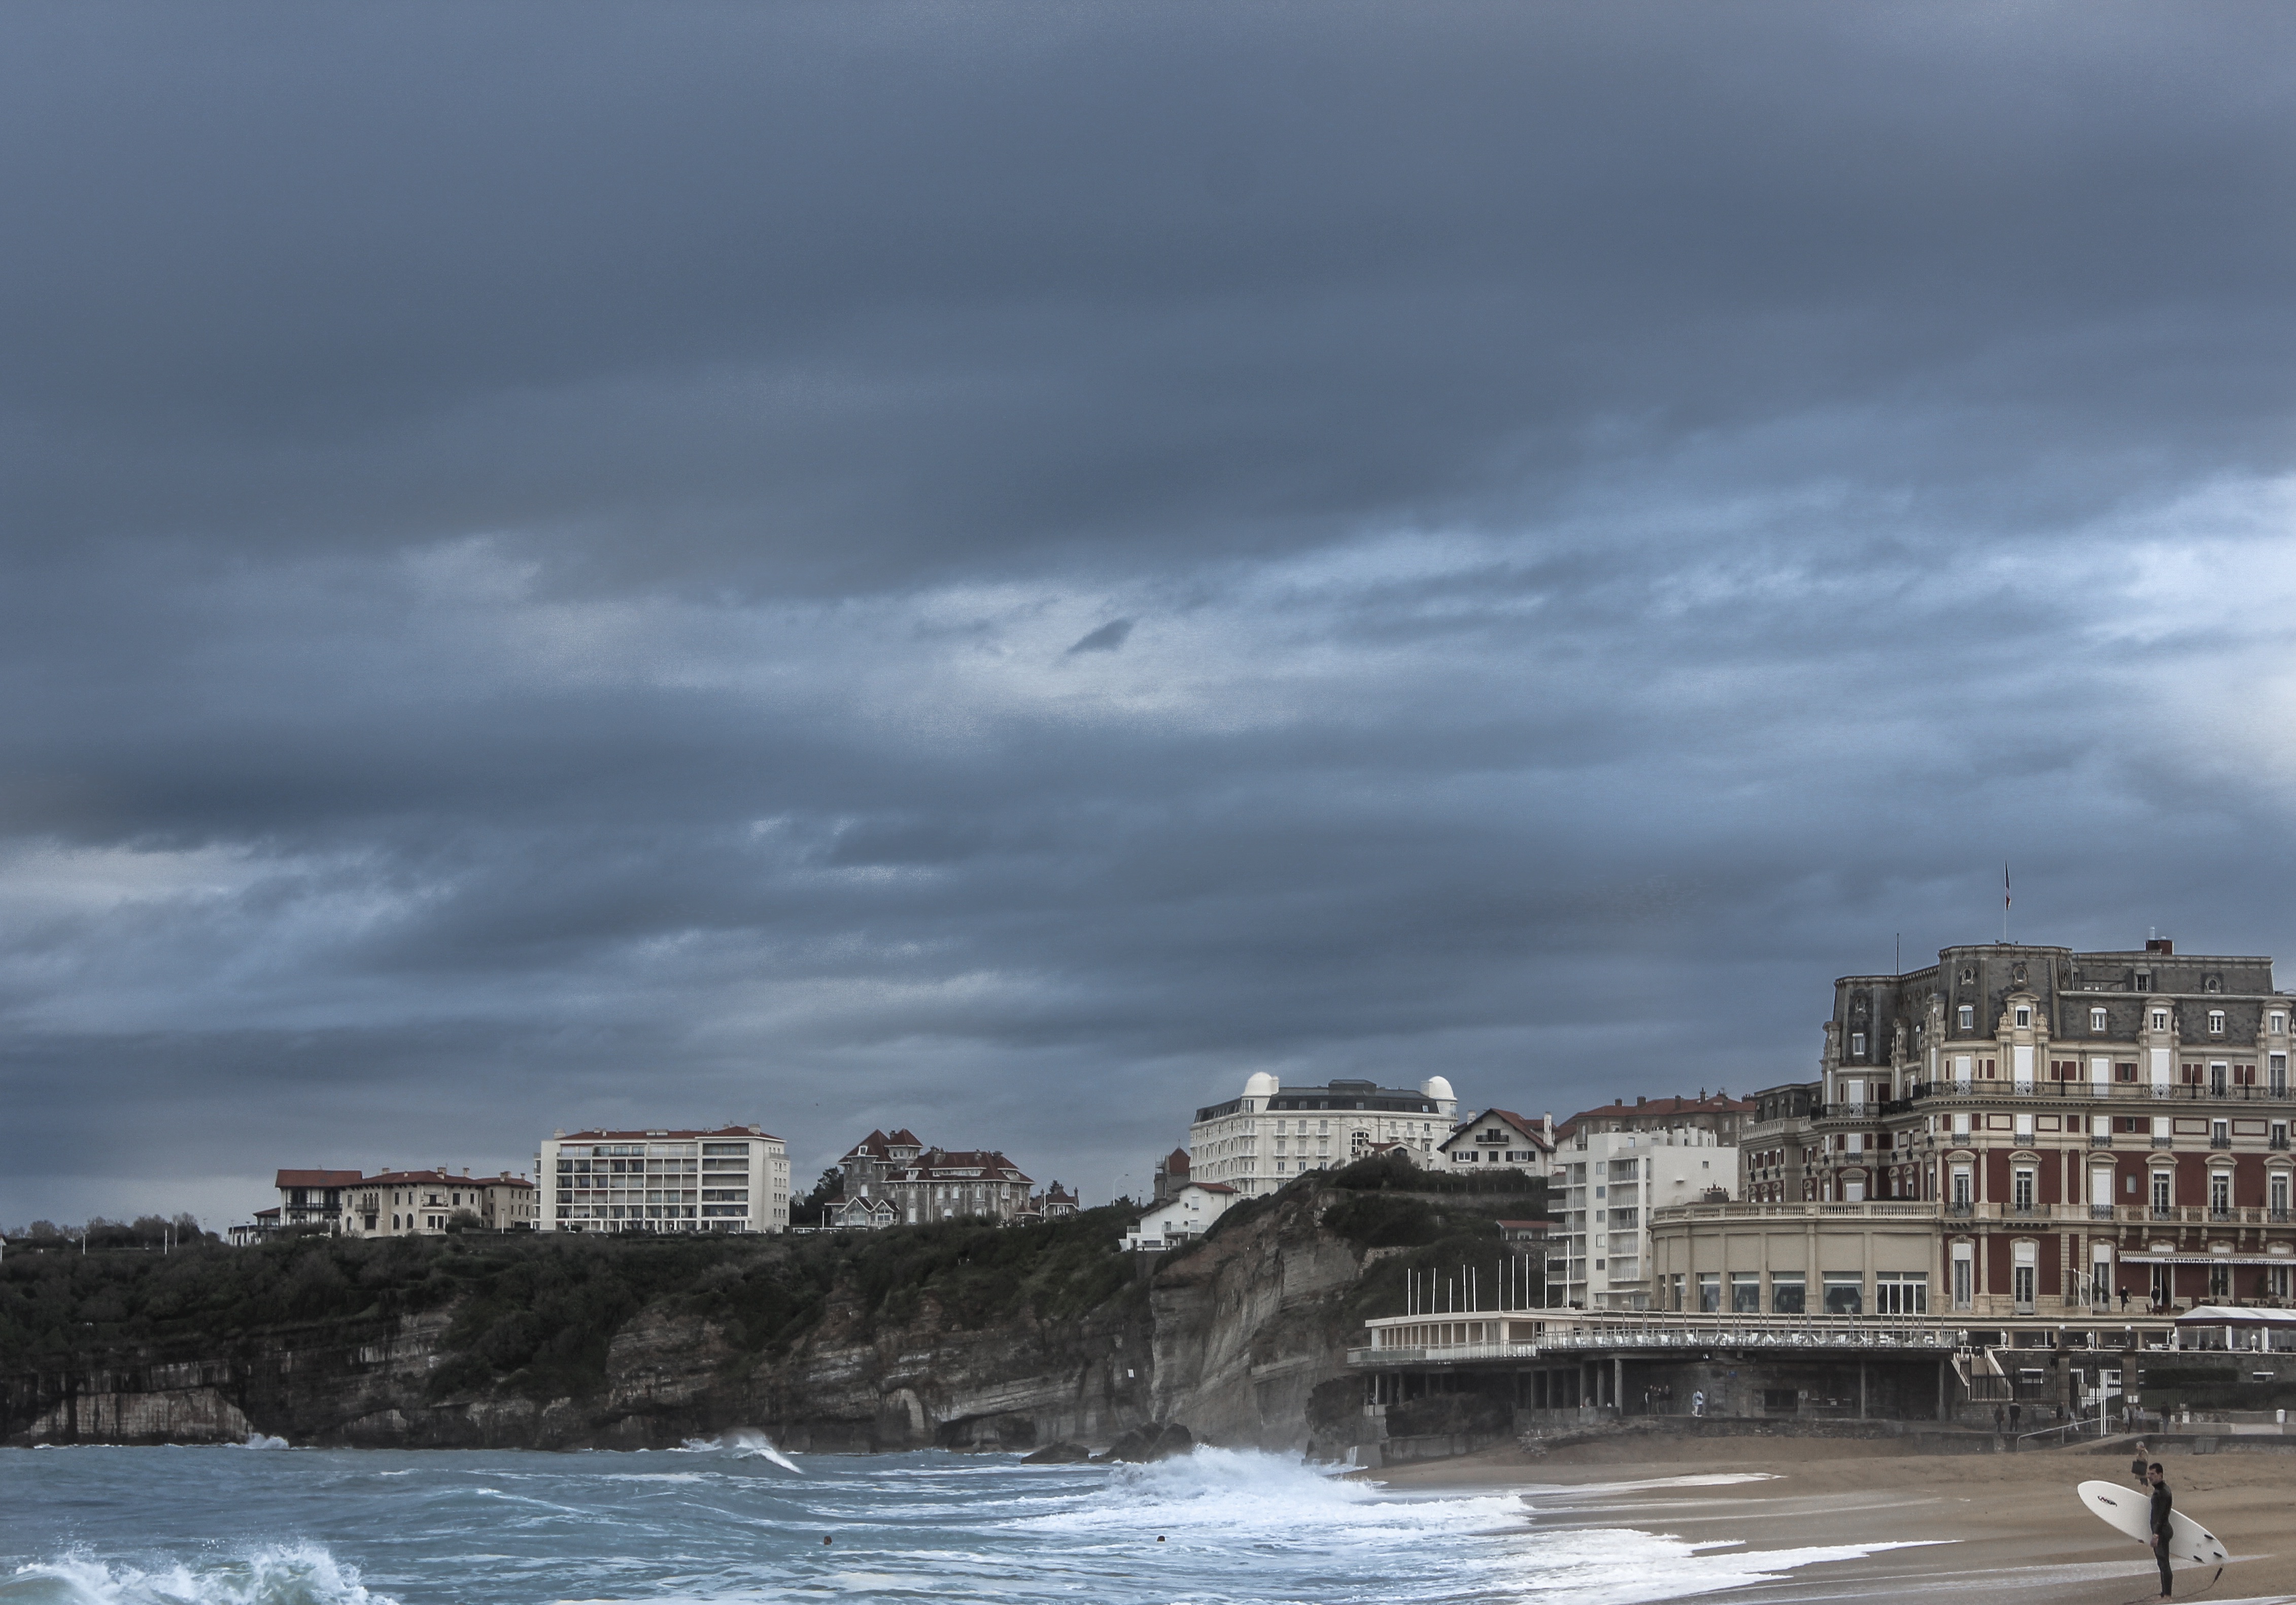
beach, sea, coast, ocean, horizon, snow, cloud, sky, skyline, shore, wave, city, cityscape, panorama, weather, bay, atmospheric phenomenon, wind wave